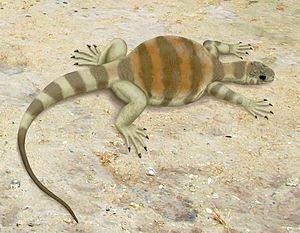
Eunotosaurus est un genre éteint de reptiles ressemblant à une tortue et ayant vécu à la fin du Guadalupéen, en Afrique du Sud, il y a environ entre 265 et 260 Ma.